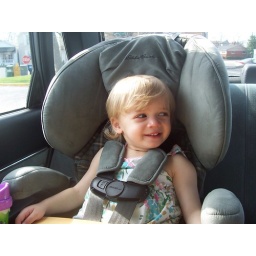
More Abby in the car seat